Bobby Schmautz

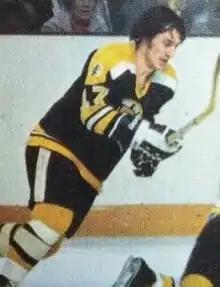
Schmautz in 1975

Robert James Schmautz (March 28, 1945March 28, 2021) was a Canadian professional ice hockey forward who played 13 seasons in the National Hockey League (NHL). He played for the Chicago Black Hawks, Vancouver Canucks, Boston Bruins, Edmonton Oilers, and Colorado Rockies from 1967 to 1981. He featured in three Stanley Cup Finals with the Bruins.